Nandy (singer)

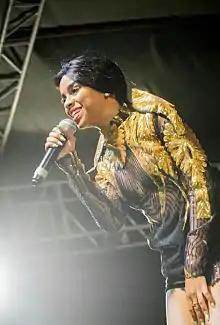
Nandy on stage at the Fiesta Concert in Dodoma, Tanzania, 2017

Faustina Charles Mfinanga (born November 9, 1992), popularly known by her stage name Nandy is a Tanzanian singer, songwriter, and actress. She was born and raised in the town of Moshi, Tanzania in Kilimanjaro Region. She won the All Africa Music Awards twice as the best female artist in East Africa in 2017 and 2020.